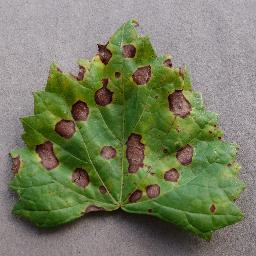
Label: Grape___Black_rot